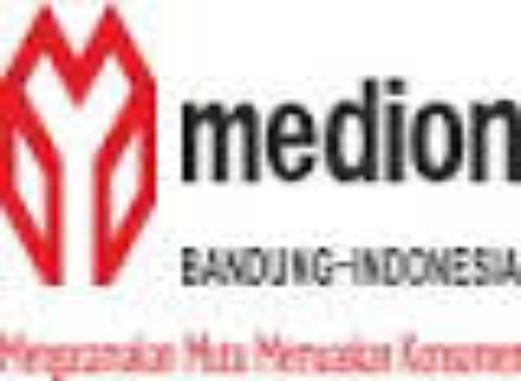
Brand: Medion
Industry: Electronic